Karnataka

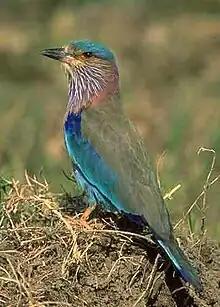
The state bird, Indian roller

The bulk of the state is in the Bayaluseeme region, the northern part of which is the second-largest arid region in India. The highest point in Karnataka is the Mullayanagiri hills in Chikmagalur district which has an altitude of . The two main river systems of the state are the Krishna and its tributaries, the Bhima, Ghataprabha, Vedavathi, Malaprabha and Tungabhadra in North Karnataka, and the Kaveri and its tributaries, the Hemavati, Shimsha, Arkavati, Lakshmana Thirtha and Kabini, in South Karnataka. Most of these rivers flow out of Karnataka eastward, reaching the sea at the Bay of Bengal. Other prominent rivers such as the Sharavati in Shimoga and Netravati in Dakshina Kannada flow westward to the Lakshadweep Sea. A large number of dams and reservoirs are constructed across these rivers which richly add to the irrigation and hydroelectricity power generation capacities of the state.